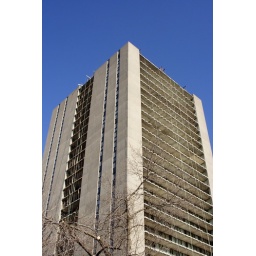
Finally, blue skies! Although my balcony is still under construction (since September), now it's my neighbor's turn. Lucky them!